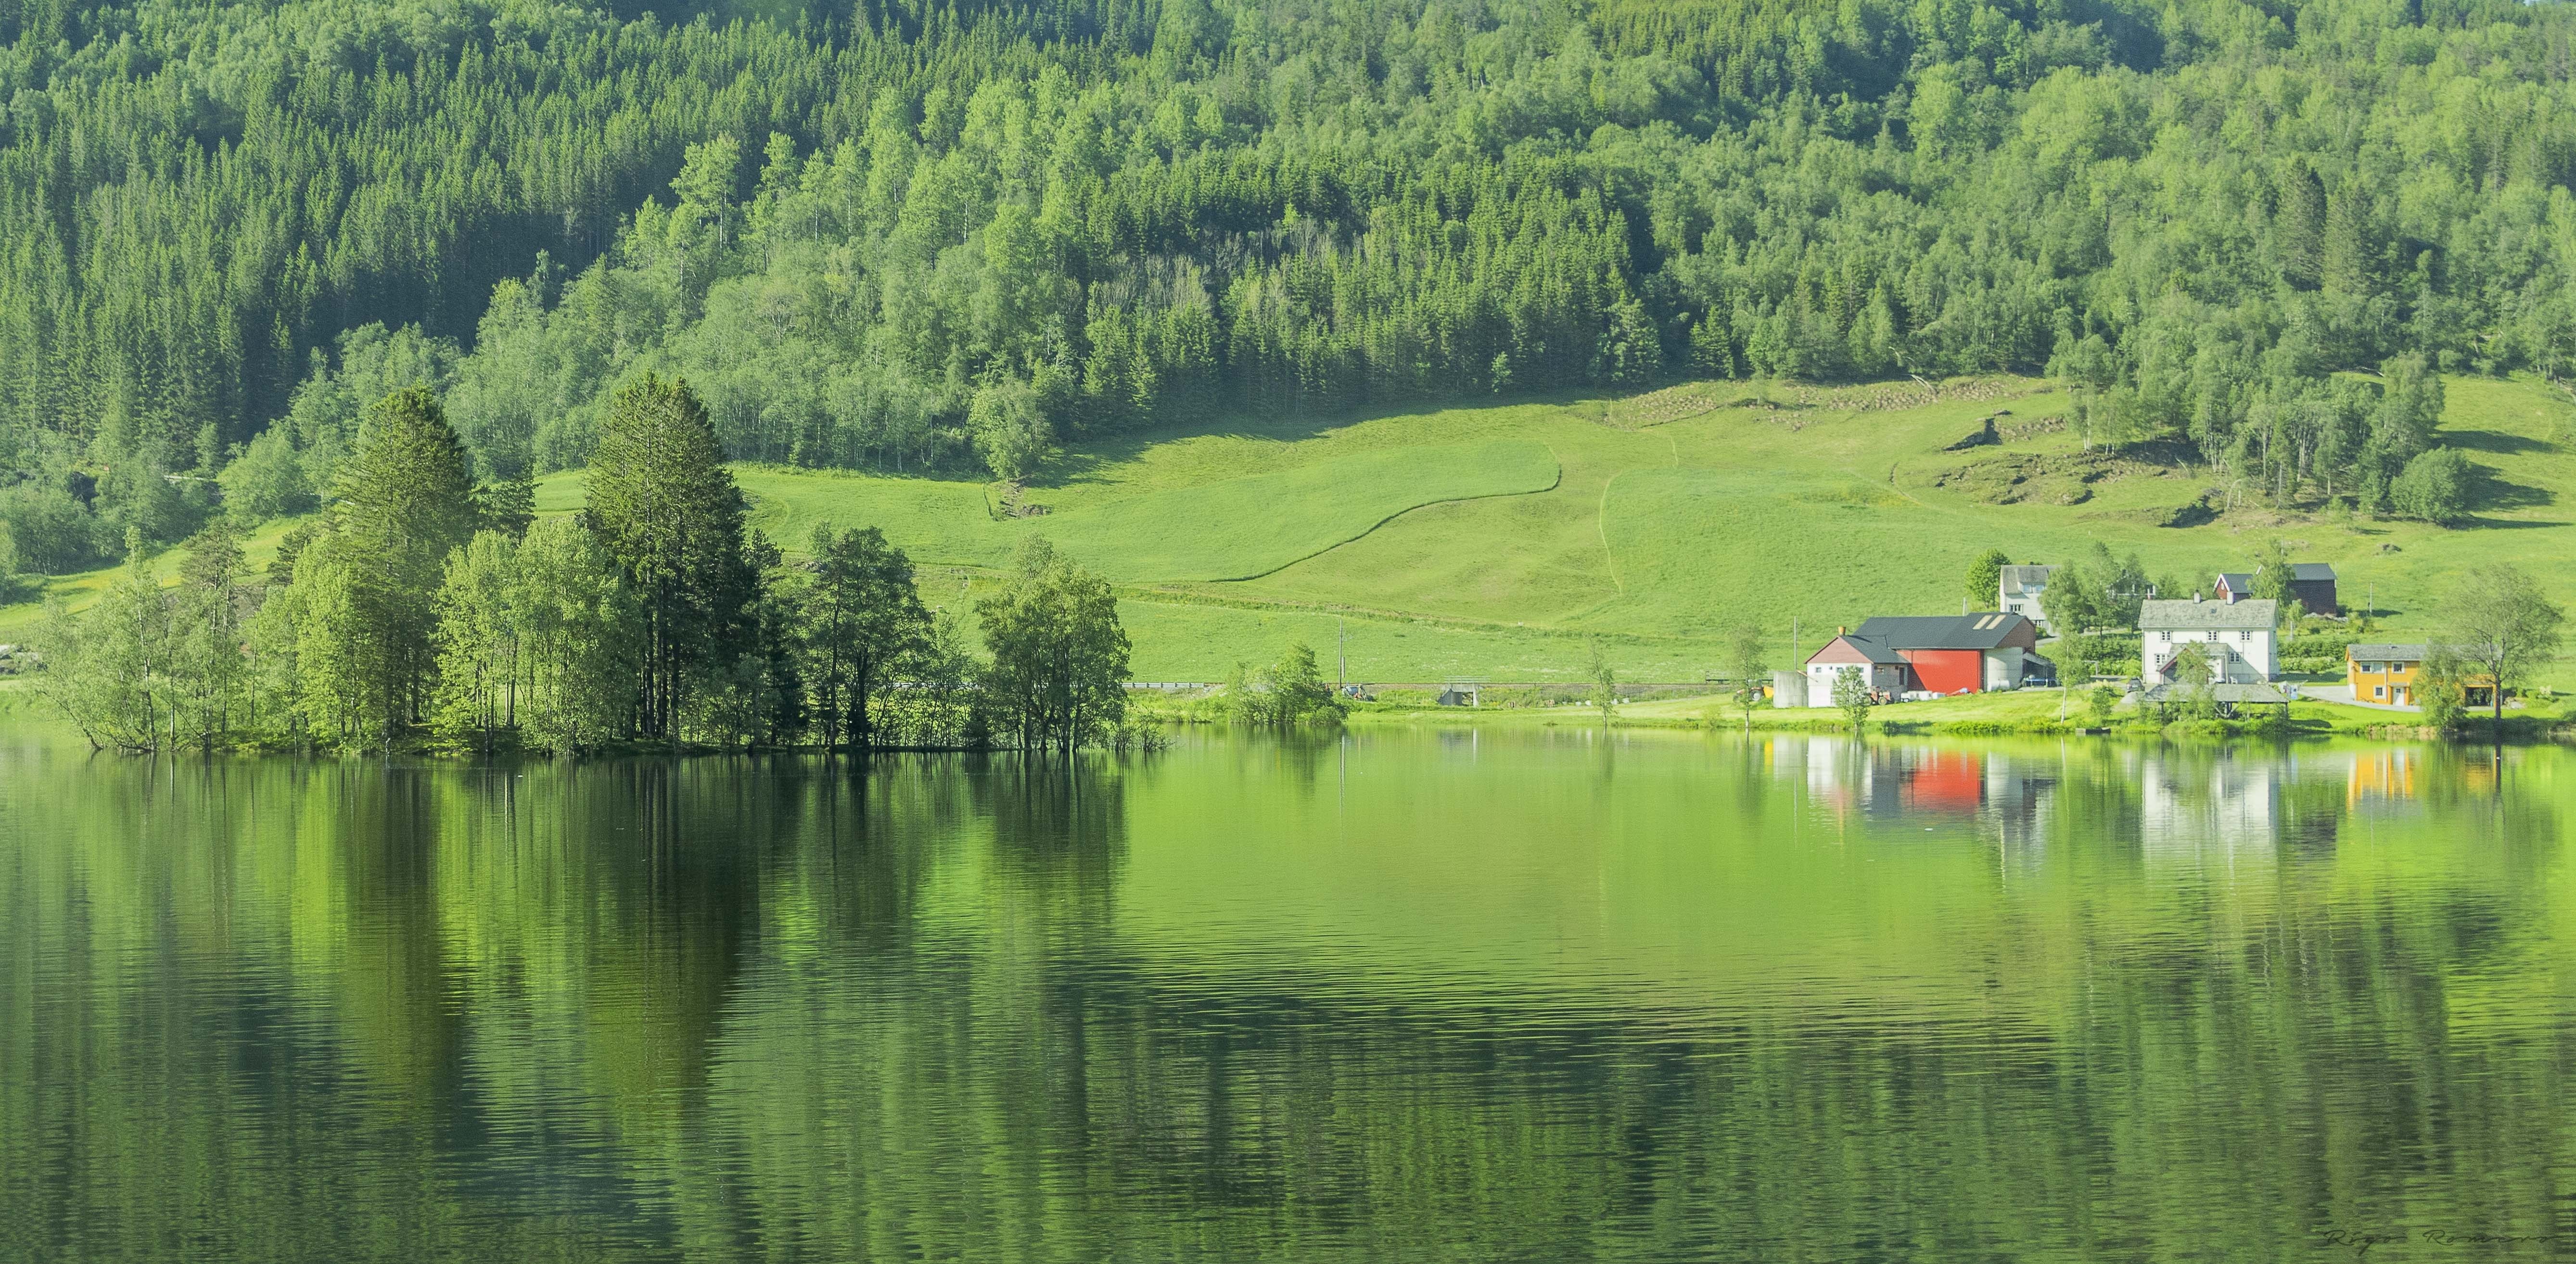
landscape, tree, water, nature, forest, wilderness, mountain, sky, meadow, lake, mountain range, pond, green, reflection, relax, pasture, park, reservoir, mountain landscape, mountaineering, trees, clouds, mountains, cordillera, habitat, natura, loch, high mountains, ecosystem, norway, nordic, tarn, natural environment, atmospheric phenomenon